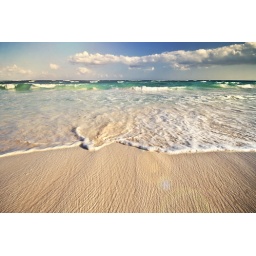
The beach outside of Al Cielo Hotel in Riviera Maya, Mexico.Tried to give it a bit of a cross processed look.